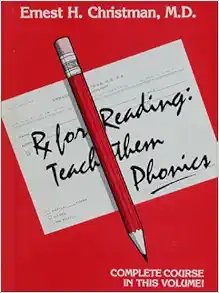
Prescription for Reading: Teach Them Phonics
Category: Books
Review Basic and easy to use, it could be a boon for parents struggling with diphthongs, dissimilar consonants, schwas, digraphs, blends. -- Library Journal, August, 1983 From the Publisher This second printing volume contains the five enhanced Progressive Phonics reading levels developed by Dr. Christman. They are designed for all literacy programs: school, community, employer, library, home, and immigrant. There is a complete explanation of English phonic principals (English is 98% phonic). Stories are included at each phonic level to make learning to read quick and enjoyable. With this method, anyone who can read can readily teacher another. About the Author Dr. Christman is an ophthalmologist trained at the University of Pennsylvania and Harvard University. He has a special interest in dyslexia. He discovered that most persons labeled "dyslectic" have not received proper instructions in phonics. As an avid linguist, he researched the origins of modern English and includes phonic rules that had not been previously described.
Features: Serving as both a complete instructional reading book as well as a teacher's manual, contains all five of the author's "Progressive Phonics" reading levels as well as stories at the five different phonic reading levels.